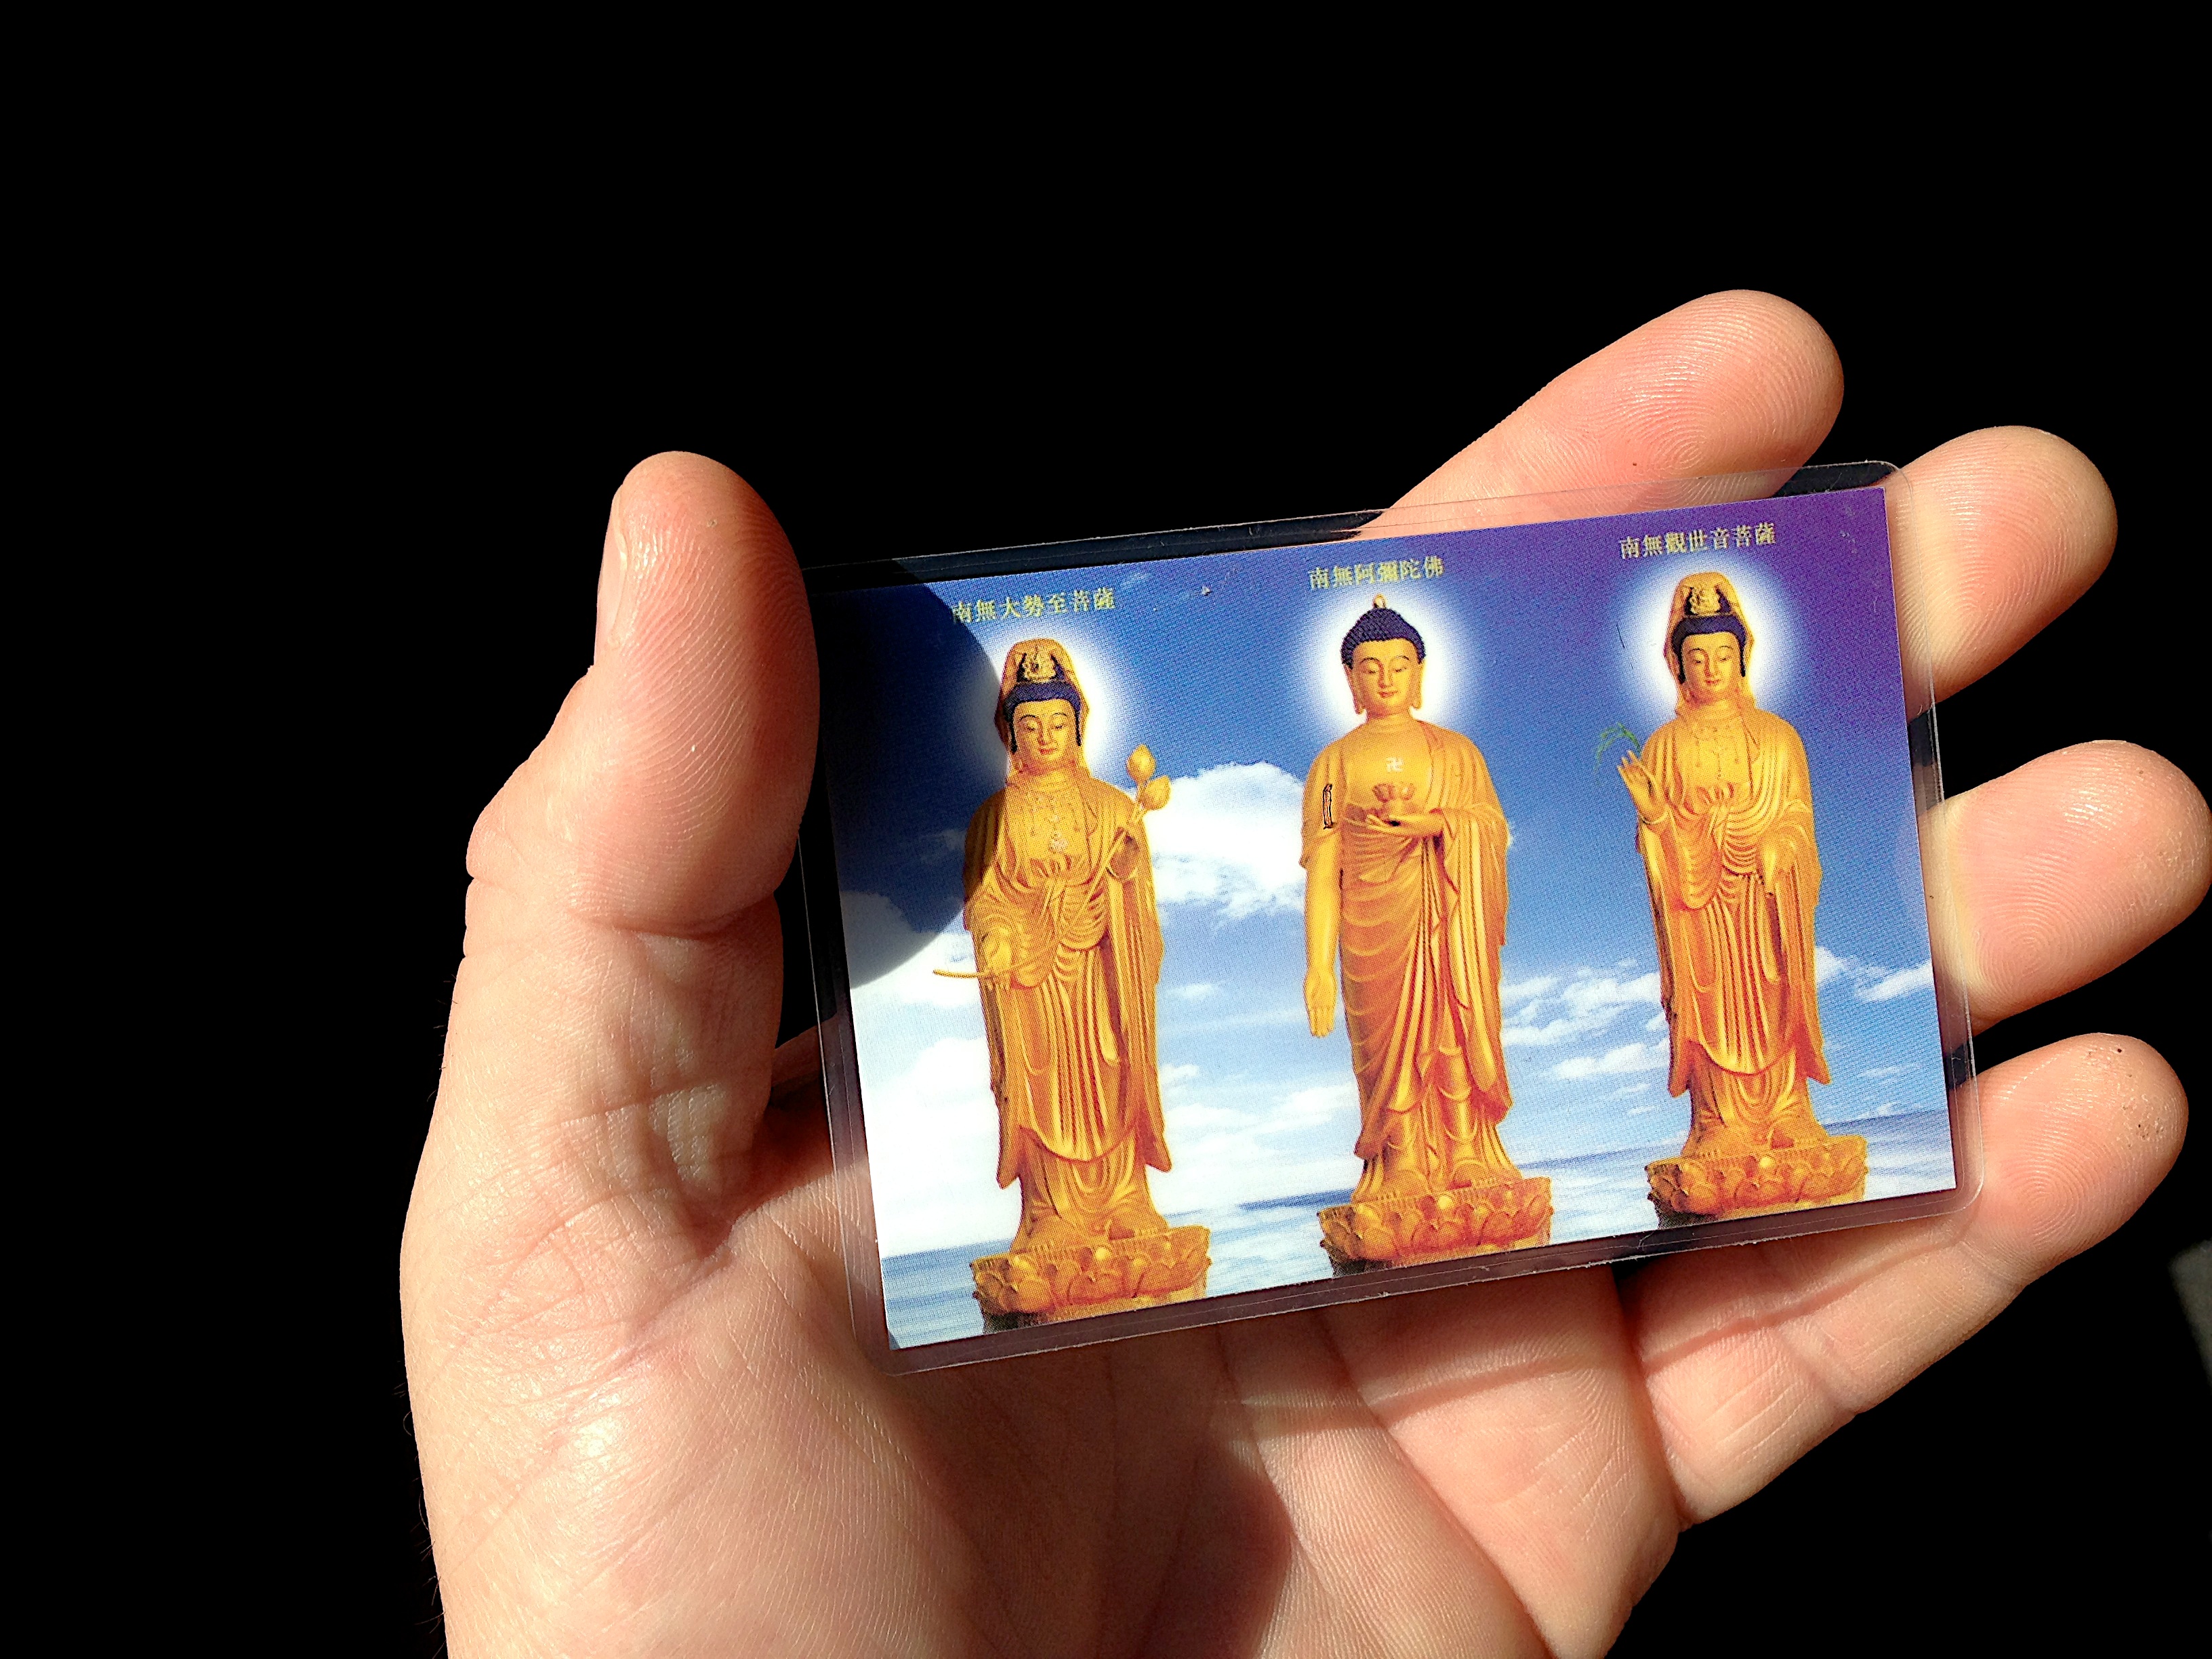
hand, finger, singapore